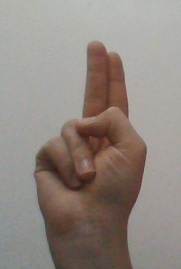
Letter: taa